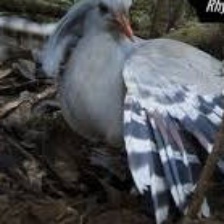
Species: KAGU
Scientific name: RHYNOCHETOS JUBATUS